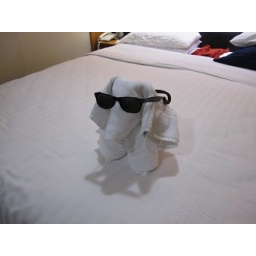
Cool towel animal in our room